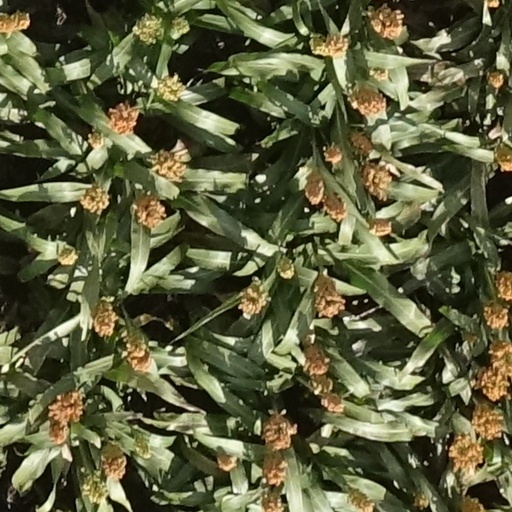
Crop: sorghum